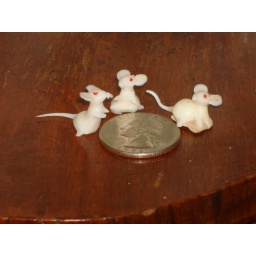
these tiny little mice were in the bottom of the box of stuff I bought 10-3-09....sooo cute